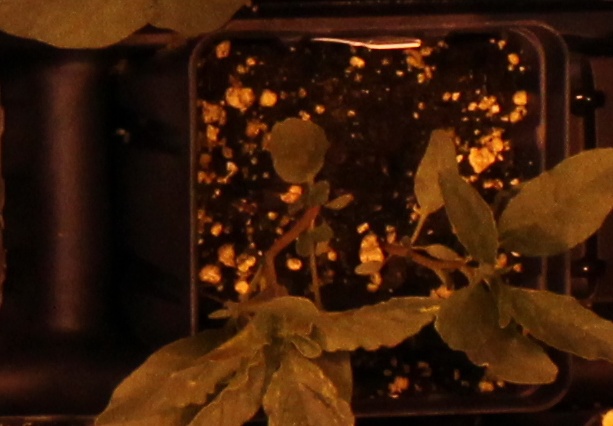
Label: Waterhemp